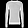
Label: Pullover